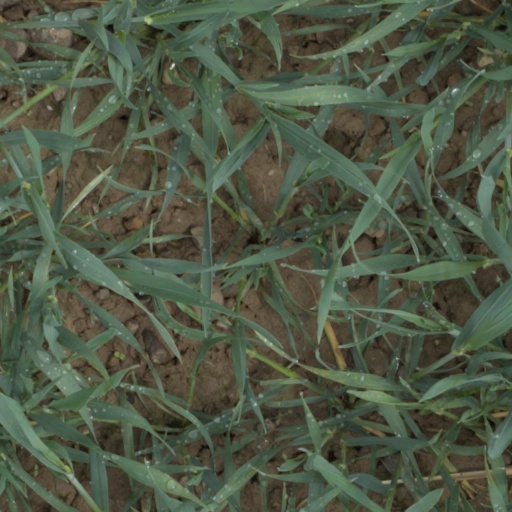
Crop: wheat